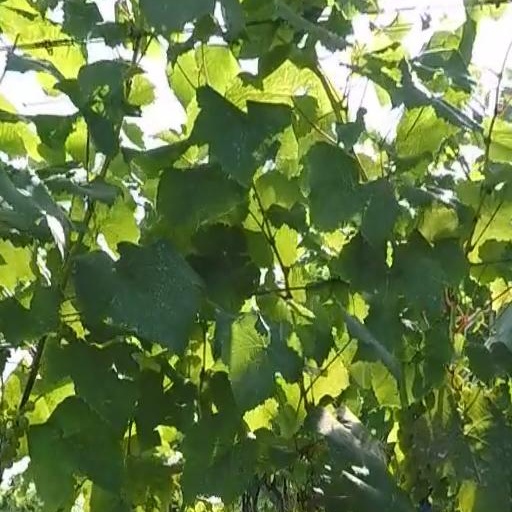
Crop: grape